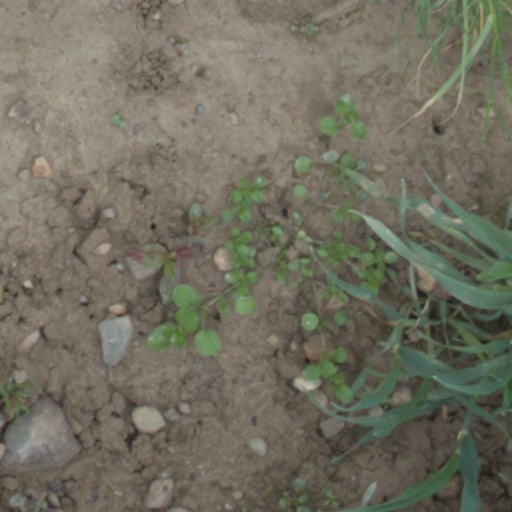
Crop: wheat